Samuel Owen (engineer)

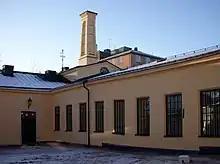

Samuel Owen (12 May 1774 – 15 February 1854), was a British-Swedish engineer, inventor and industrialist. He founded a workshop in Stockholm in 1809 that produced a large number of mechanical components, and since then has been regarded as "the founder of the Swedish mechanical industry".